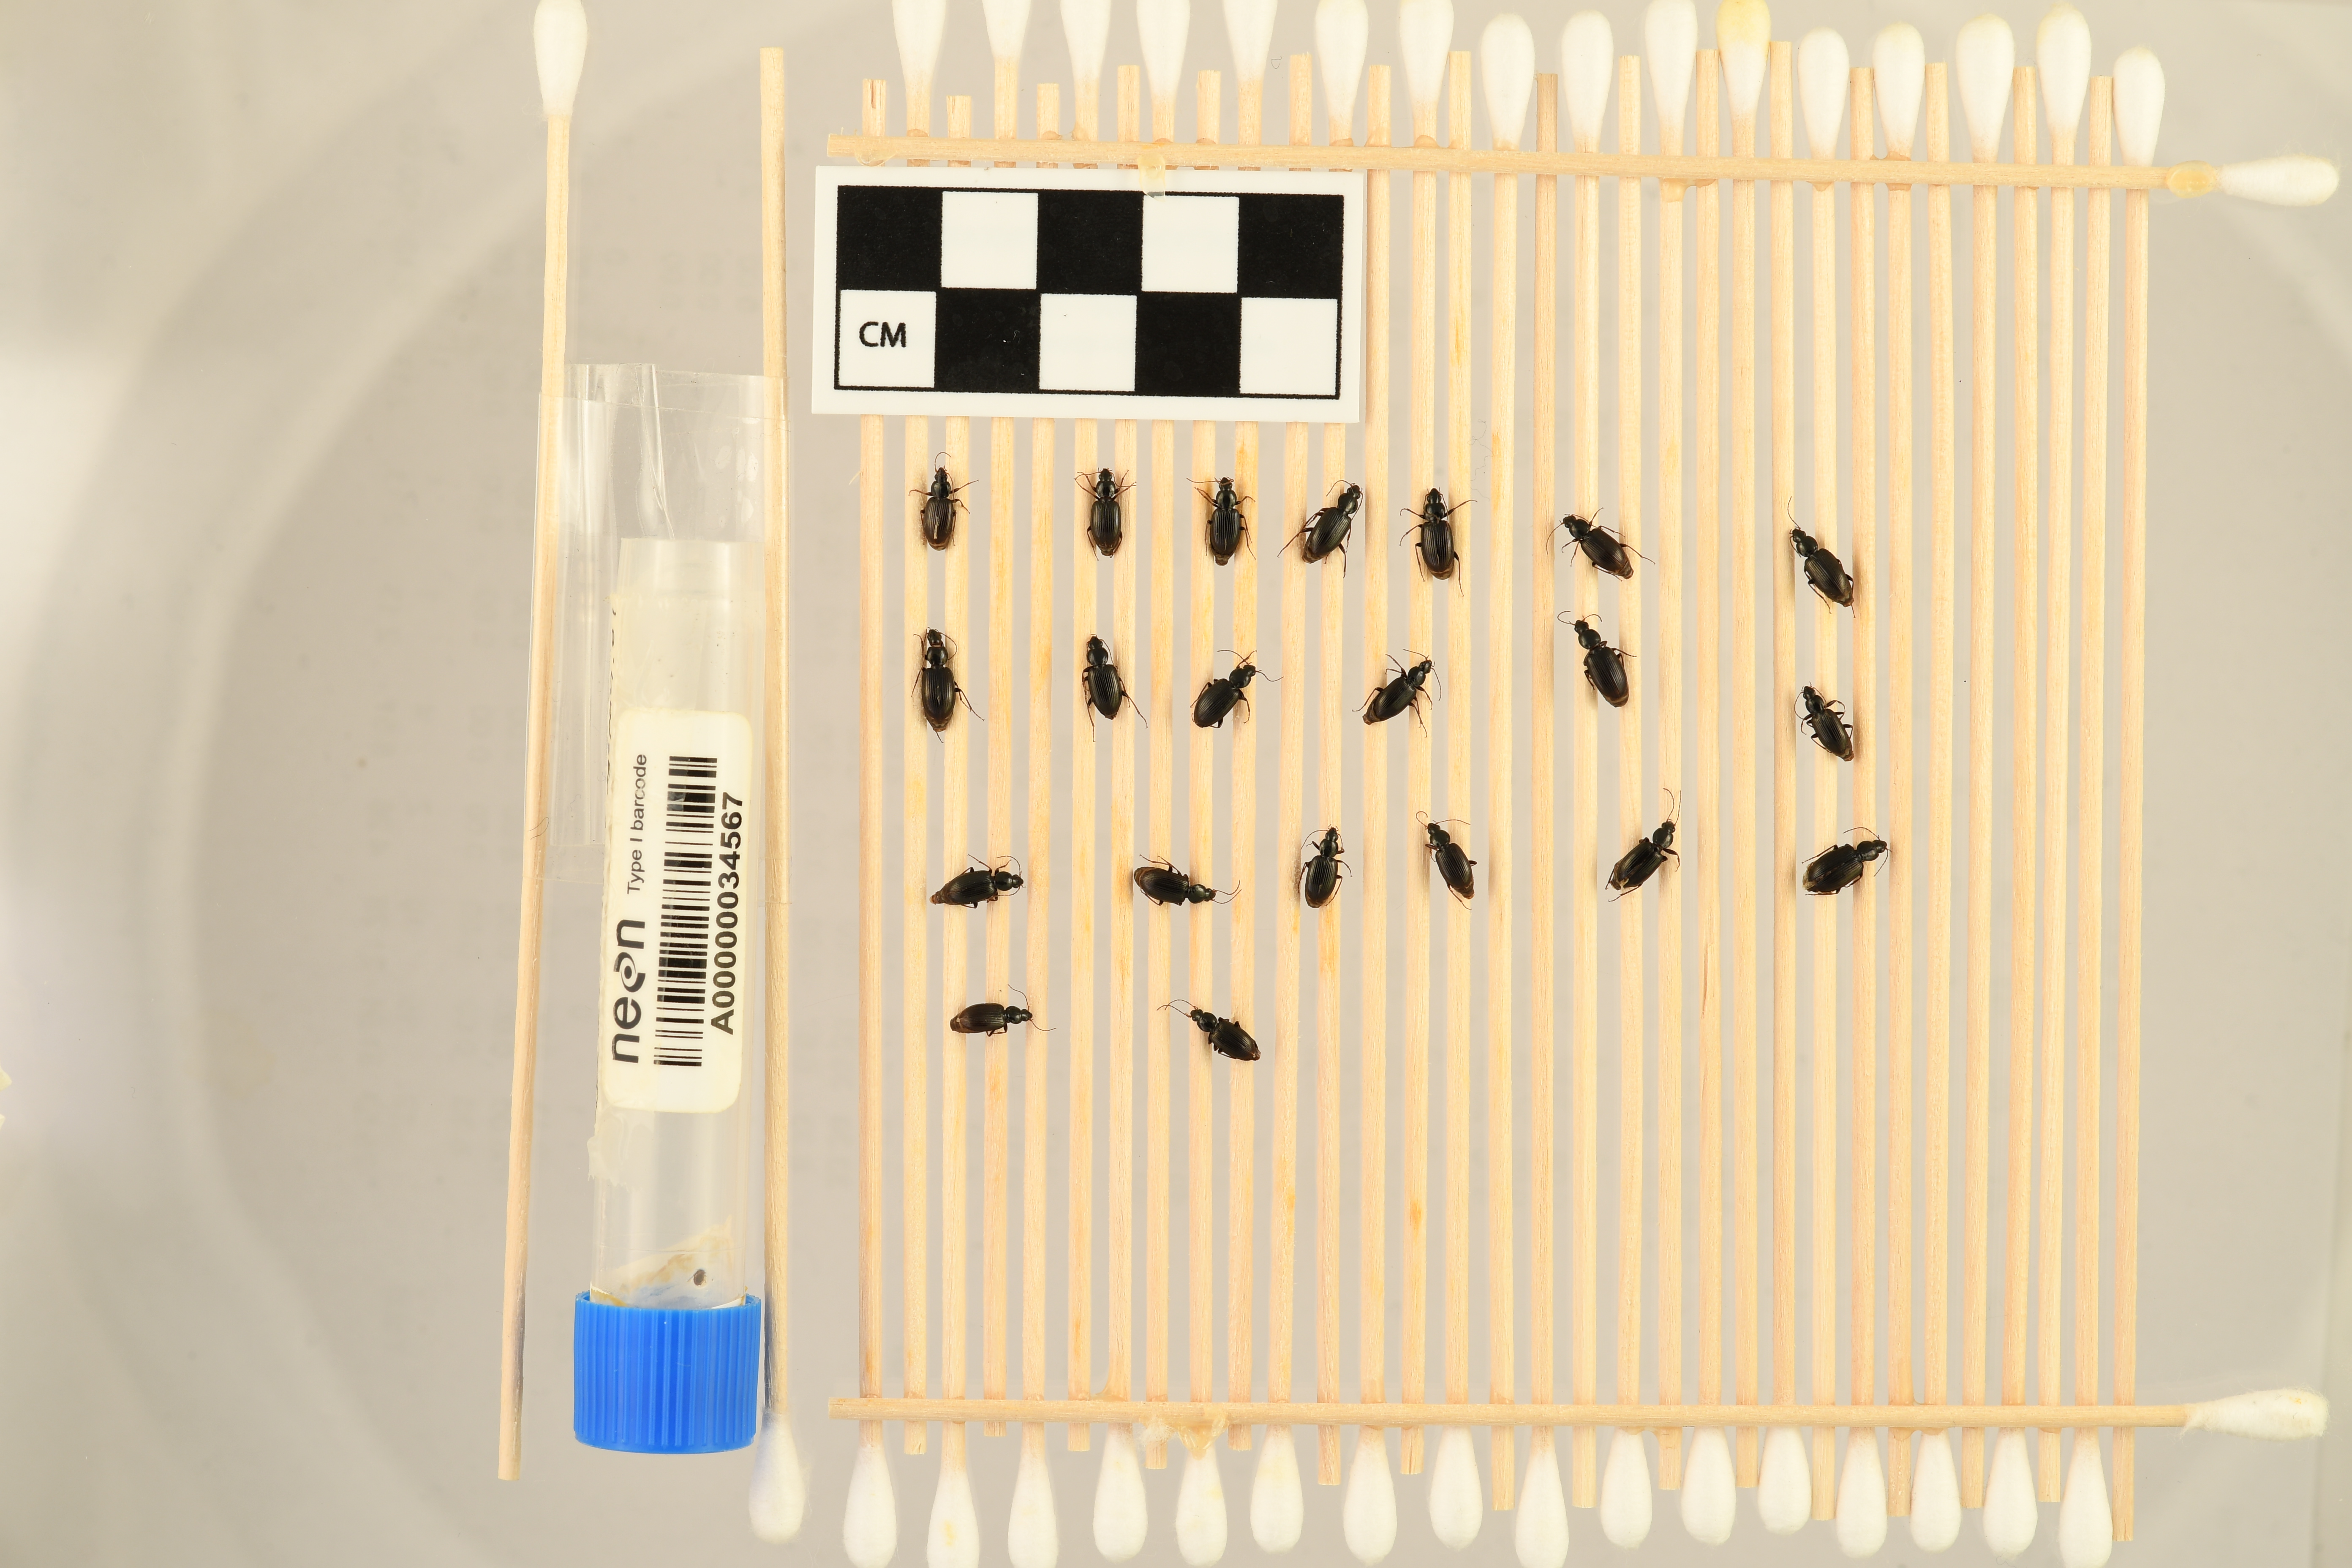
Agonum punctiforme — Smithsonian Environmental Research Center NEON, plot SERC_007. Beetle 1, ElytraLength: 0.4177 cm (lying flat: Yes)

Agonum punctiforme — Smithsonian Environmental Research Center NEON, plot SERC_007. Beetle 1, ElytraWidth: 0.2093 cm (lying flat: Yes)

Agonum punctiforme — Smithsonian Environmental Research Center NEON, plot SERC_007. Beetle 2, ElytraLength: 0.427 cm (lying flat: Yes)

Agonum punctiforme — Smithsonian Environmental Research Center NEON, plot SERC_007. Beetle 2, ElytraWidth: 0.2395 cm (lying flat: Yes)

Agonum punctiforme — Smithsonian Environmental Research Center NEON, plot SERC_007. Beetle 3, ElytraLength: 0.3957 cm (lying flat: Yes)

Agonum punctiforme — Smithsonian Environmental Research Center NEON, plot SERC_007. Beetle 3, ElytraWidth: 0.2291 cm (lying flat: Yes)

Agonum punctiforme — Smithsonian Environmental Research Center NEON, plot SERC_007. Beetle 4, ElytraLength: 0.4541 cm (lying flat: Yes)

Agonum punctiforme — Smithsonian Environmental Research Center NEON, plot SERC_007. Beetle 4, ElytraWidth: 0.2253 cm (lying flat: Yes)

Agonum punctiforme — Smithsonian Environmental Research Center NEON, plot SERC_007. Beetle 5, ElytraLength: 0.4281 cm (lying flat: Yes)

Agonum punctiforme — Smithsonian Environmental Research Center NEON, plot SERC_007. Beetle 5, ElytraWidth: 0.2398 cm (lying flat: Yes)

Agonum punctiforme — Smithsonian Environmental Research Center NEON, plot SERC_007. Beetle 6, ElytraLength: 0.4203 cm (lying flat: Yes)

Agonum punctiforme — Smithsonian Environmental Research Center NEON, plot SERC_007. Beetle 6, ElytraWidth: 0.2284 cm (lying flat: Yes)

Agonum punctiforme — Smithsonian Environmental Research Center NEON, plot SERC_007. Beetle 7, ElytraLength: 0.475 cm (lying flat: Yes)

Agonum punctiforme — Smithsonian Environmental Research Center NEON, plot SERC_007. Beetle 7, ElytraWidth: 0.2229 cm (lying flat: Yes)

Agonum punctiforme — Smithsonian Environmental Research Center NEON, plot SERC_007. Beetle 8, ElytraLength: 0.4691 cm (lying flat: Yes)

Agonum punctiforme — Smithsonian Environmental Research Center NEON, plot SERC_007. Beetle 8, ElytraWidth: 0.2502 cm (lying flat: Yes)

Agonum punctiforme — Smithsonian Environmental Research Center NEON, plot SERC_007. Beetle 9, ElytraLength: 0.4496 cm (lying flat: Yes)

Agonum punctiforme — Smithsonian Environmental Research Center NEON, plot SERC_007. Beetle 9, ElytraWidth: 0.2431 cm (lying flat: Yes)

Agonum punctiforme — Smithsonian Environmental Research Center NEON, plot SERC_007. Beetle 10, ElytraLength: 0.464 cm (lying flat: Yes)

Agonum punctiforme — Smithsonian Environmental Research Center NEON, plot SERC_007. Beetle 10, ElytraWidth: 0.2284 cm (lying flat: Yes)

Agonum punctiforme — Smithsonian Environmental Research Center NEON, plot SERC_007. Beetle 11, ElytraLength: 0.4203 cm (lying flat: Yes)

Agonum punctiforme — Smithsonian Environmental Research Center NEON, plot SERC_007. Beetle 11, ElytraWidth: 0.2284 cm (lying flat: Yes)

Agonum punctiforme — Smithsonian Environmental Research Center NEON, plot SERC_007. Beetle 12, ElytraLength: 0.4657 cm (lying flat: Yes)

Agonum punctiforme — Smithsonian Environmental Research Center NEON, plot SERC_007. Beetle 12, ElytraWidth: 0.2469 cm (lying flat: Yes)

Agonum punctiforme — Smithsonian Environmental Research Center NEON, plot SERC_007. Beetle 13, ElytraLength: 0.3787 cm (lying flat: Yes)

Agonum punctiforme — Smithsonian Environmental Research Center NEON, plot SERC_007. Beetle 13, ElytraWidth: 0.2054 cm (lying flat: Yes)

Agonum punctiforme — Smithsonian Environmental Research Center NEON, plot SERC_007. Beetle 14, ElytraLength: 0.4067 cm (lying flat: Yes)

Agonum punctiforme — Smithsonian Environmental Research Center NEON, plot SERC_007. Beetle 14, ElytraWidth: 0.2329 cm (lying flat: Yes)

Agonum punctiforme — Smithsonian Environmental Research Center NEON, plot SERC_007. Beetle 15, ElytraLength: 0.4449 cm (lying flat: Yes)

Agonum punctiforme — Smithsonian Environmental Research Center NEON, plot SERC_007. Beetle 15, ElytraWidth: 0.2226 cm (lying flat: Yes)

Agonum punctiforme — Smithsonian Environmental Research Center NEON, plot SERC_007. Beetle 16, ElytraLength: 0.3841 cm (lying flat: Yes)

Agonum punctiforme — Smithsonian Environmental Research Center NEON, plot SERC_007. Beetle 16, ElytraWidth: 0.2147 cm (lying flat: Yes)

Agonum punctiforme — Smithsonian Environmental Research Center NEON, plot SERC_007. Beetle 17, ElytraLength: 0.3591 cm (lying flat: Yes)

Agonum punctiforme — Smithsonian Environmental Research Center NEON, plot SERC_007. Beetle 17, ElytraWidth: 0.2054 cm (lying flat: Yes)

Agonum punctiforme — Smithsonian Environmental Research Center NEON, plot SERC_007. Beetle 18, ElytraLength: 0.4493 cm (lying flat: Yes)

Agonum punctiforme — Smithsonian Environmental Research Center NEON, plot SERC_007. Beetle 18, ElytraWidth: 0.2284 cm (lying flat: Yes)

Agonum punctiforme — Smithsonian Environmental Research Center NEON, plot SERC_007. Beetle 19, ElytraLength: 0.5038 cm (lying flat: Yes)

Agonum punctiforme — Smithsonian Environmental Research Center NEON, plot SERC_007. Beetle 19, ElytraWidth: 0.2628 cm (lying flat: Yes)

Agonum punctiforme — Smithsonian Environmental Research Center NEON, plot SERC_007. Beetle 20, ElytraLength: 0.4074 cm (lying flat: Yes)

Agonum punctiforme — Smithsonian Environmental Research Center NEON, plot SERC_007. Beetle 20, ElytraWidth: 0.2093 cm (lying flat: Yes)

Agonum punctiforme — Smithsonian Environmental Research Center NEON, plot SERC_007. Beetle 21, ElytraLength: 0.413 cm (lying flat: Yes)

Agonum punctiforme — Smithsonian Environmental Research Center NEON, plot SERC_007. Beetle 21, ElytraWidth: 0.2083 cm (lying flat: Yes)

Agonum punctiforme — Smithsonian Environmental Research Center NEON, plot SERC_007. Beetle 1, ElytraLength: 0.4557 cm (lying flat: Yes)

Agonum punctiforme — Smithsonian Environmental Research Center NEON, plot SERC_007. Beetle 1, ElytraWidth: 0.2388 cm (lying flat: Yes)

Agonum punctiforme — Smithsonian Environmental Research Center NEON, plot SERC_007. Beetle 2, ElytraLength: 0.4546 cm (lying flat: Yes)

Agonum punctiforme — Smithsonian Environmental Research Center NEON, plot SERC_007. Beetle 2, ElytraWidth: 0.2499 cm (lying flat: Yes)

Agonum punctiforme — Smithsonian Environmental Research Center NEON, plot SERC_007. Beetle 3, ElytraLength: 0.4777 cm (lying flat: Yes)

Agonum punctiforme — Smithsonian Environmental Research Center NEON, plot SERC_007. Beetle 3, ElytraWidth: 0.2615 cm (lying flat: Yes)

Agonum punctiforme — Smithsonian Environmental Research Center NEON, plot SERC_007. Beetle 4, ElytraLength: 0.4953 cm (lying flat: Yes)

Agonum punctiforme — Smithsonian Environmental Research Center NEON, plot SERC_007. Beetle 4, ElytraWidth: 0.2591 cm (lying flat: Yes)

Agonum punctiforme — Smithsonian Environmental Research Center NEON, plot SERC_007. Beetle 5, ElytraLength: 0.4784 cm (lying flat: Yes)

Agonum punctiforme — Smithsonian Environmental Research Center NEON, plot SERC_007. Beetle 5, ElytraWidth: 0.2729 cm (lying flat: Yes)

Agonum punctiforme — Smithsonian Environmental Research Center NEON, plot SERC_007. Beetle 6, ElytraLength: 0.4746 cm (lying flat: Yes)

Agonum punctiforme — Smithsonian Environmental Research Center NEON, plot SERC_007. Beetle 6, ElytraWidth: 0.2576 cm (lying flat: Yes)

Agonum punctiforme — Smithsonian Environmental Research Center NEON, plot SERC_007. Beetle 7, ElytraLength: 0.5112 cm (lying flat: Yes)

Agonum punctiforme — Smithsonian Environmental Research Center NEON, plot SERC_007. Beetle 7, ElytraWidth: 0.2615 cm (lying flat: Yes)

Agonum punctiforme — Smithsonian Environmental Research Center NEON, plot SERC_007. Beetle 8, ElytraLength: 0.5124 cm (lying flat: Yes)

Agonum punctiforme — Smithsonian Environmental Research Center NEON, plot SERC_007. Beetle 8, ElytraWidth: 0.2729 cm (lying flat: Yes)

Agonum punctiforme — Smithsonian Environmental Research Center NEON, plot SERC_007. Beetle 9, ElytraLength: 0.4794 cm (lying flat: Yes)

Agonum punctiforme — Smithsonian Environmental Research Center NEON, plot SERC_007. Beetle 9, ElytraWidth: 0.2563 cm (lying flat: Yes)

Agonum punctiforme — Smithsonian Environmental Research Center NEON, plot SERC_007. Beetle 10, ElytraLength: 0.4981 cm (lying flat: Yes)

Agonum punctiforme — Smithsonian Environmental Research Center NEON, plot SERC_007. Beetle 10, ElytraWidth: 0.2652 cm (lying flat: Yes)

Agonum punctiforme — Smithsonian Environmental Research Center NEON, plot SERC_007. Beetle 11, ElytraLength: 0.4662 cm (lying flat: Yes)

Agonum punctiforme — Smithsonian Environmental Research Center NEON, plot SERC_007. Beetle 11, ElytraWidth: 0.2492 cm (lying flat: Yes)